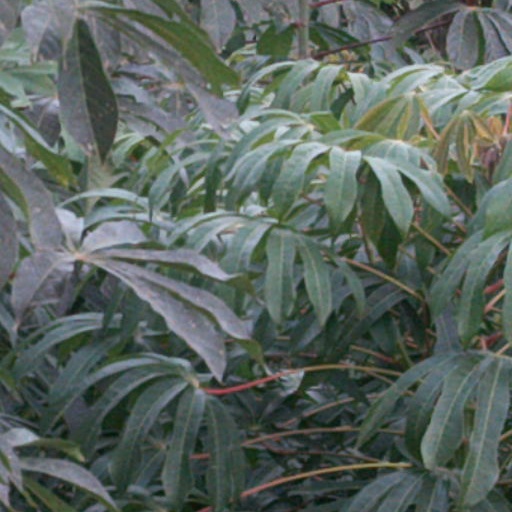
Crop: cassava